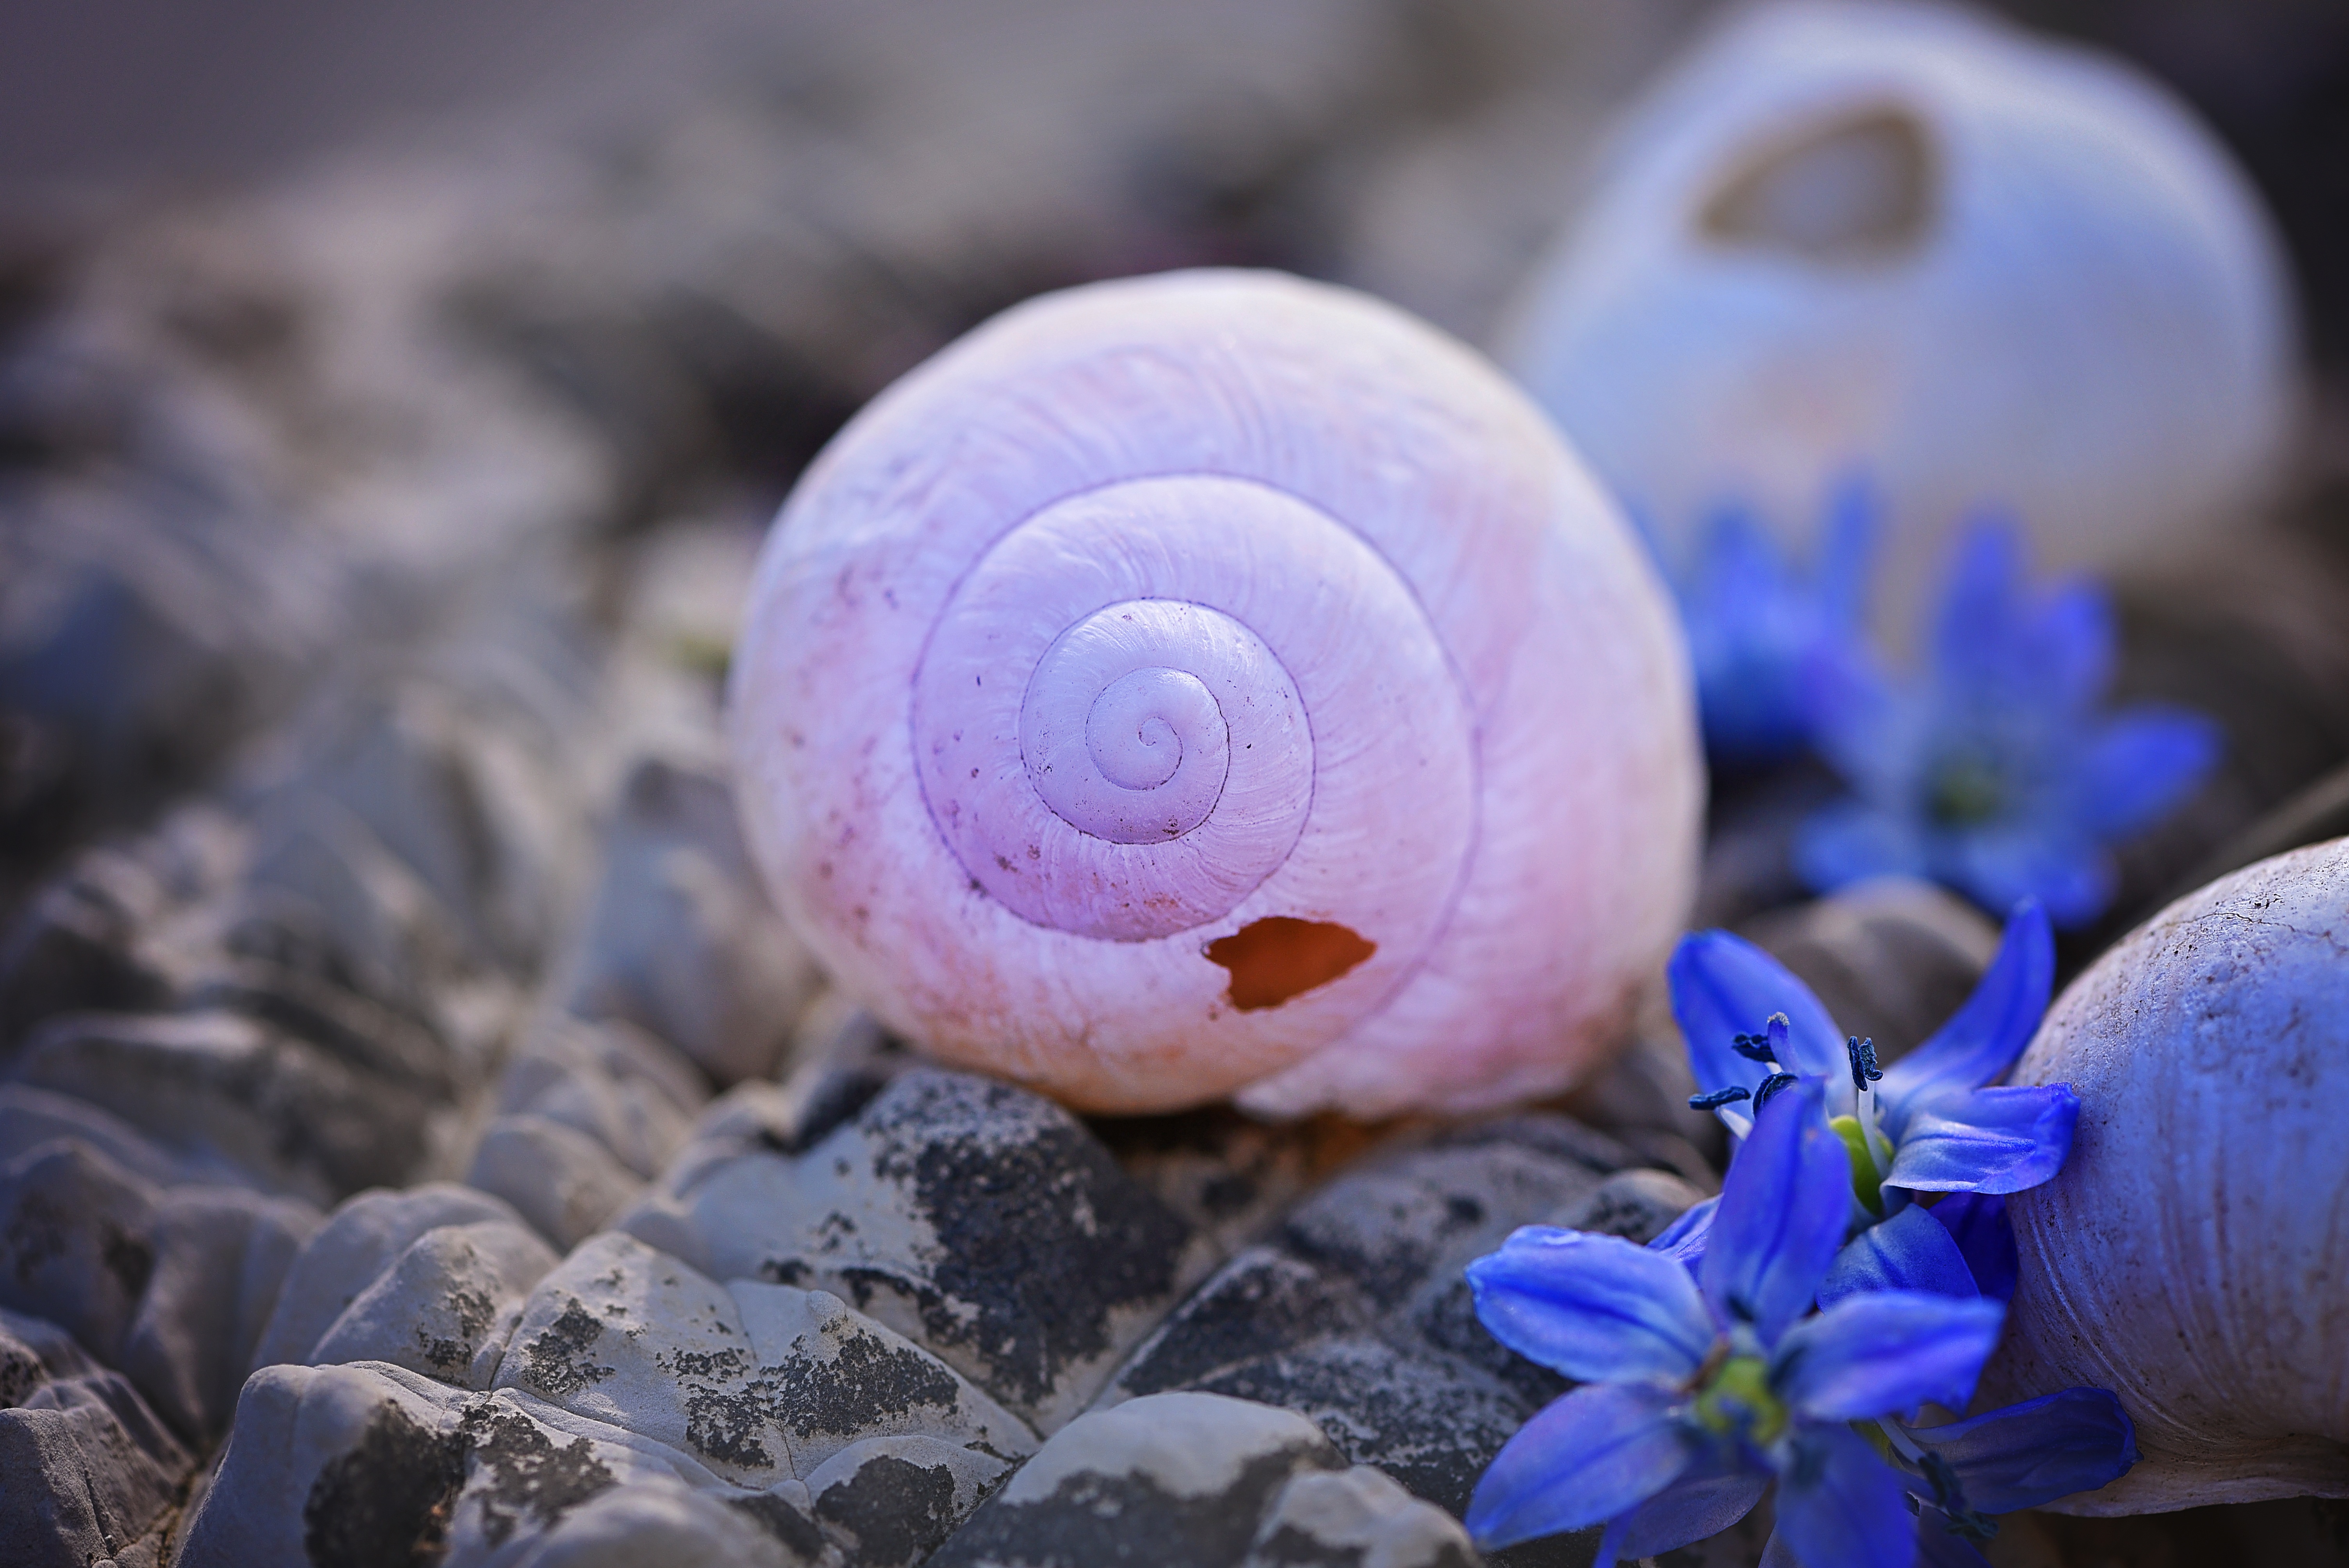
flower, stone, biology, broken, blue, empty, close, shell, coral, invertebrate, flowers, close up, damaged, macro photography, empty snail shell, chionodoxa luciliae, marine biology